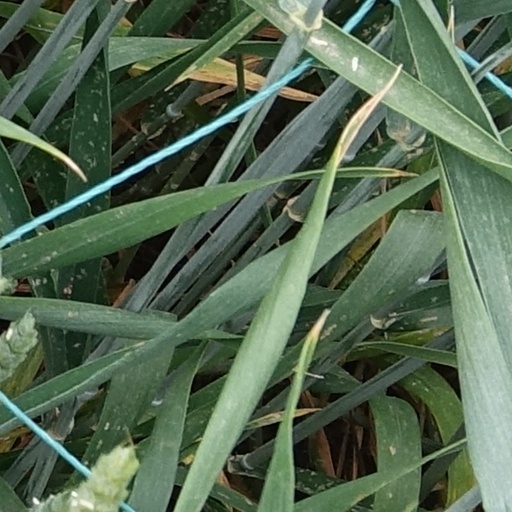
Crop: wheat